2009 G20 London summit protests

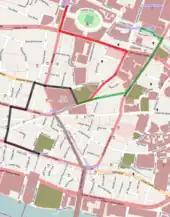
Routes of the marches

This protest took place outside the Bank of England. The aim was to "create a carnival outside the bank" and to "overthrow capitalism". Protesters referred to the day as "Financial Fools' Day", a reference to the protest taking place on April Fools' Day.